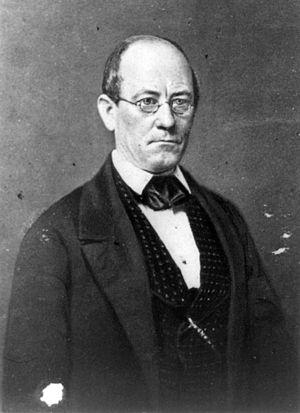
Le gouverneur du Commonwealth de Virginie est le détenteur du pouvoir exécutif dans l'État américain de Virgine et le commandant en chef des forces militaires de l’État. Il est élu pour un mandat de quatre ans non renouvelable. Le gouverneur a le devoir d'appliquer les lois de l’État, et le pouvoir d'approuver ou de mettre son veto aux projets de loi adoptés par l'Assemblée générale de Virginie, de convoquer l'assemblée législative, et d'accorder des grâces.
Le Commonwealth de la Virginie est une partie importante des États Confédérés durant la guerre de Sécession. En tant d'État esclavagiste, la Virginie, convoque une convention de l'État pour faire face à la crise de la sécession qui s'ouvre le 13 février 1861, une semaine seulement après la formation de la Confédération par les sept États sécessionnistes. La convention délibère pendant plusieurs semaines, avec une prééminence des délégués de l'Union, et ne vote pas une motion en faveur de la sécession le 4 avril 1861. L'opinion évolue après le 15 avril 1861, lorsque le président des États-Unis Abraham Lincoln lance un appel pour lever des troupes de tous les états, encore dans l'Union en réponse à la prise du fort Sumter par la Confédération. Le 17 avril 1861, la convention de Virginie vote pour déclarer la sécession de l'Union, dans l'attente de la ratification de cette décision par les électeurs.